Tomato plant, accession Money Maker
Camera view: vertical (180 deg); turntable rotation: 210 degrees
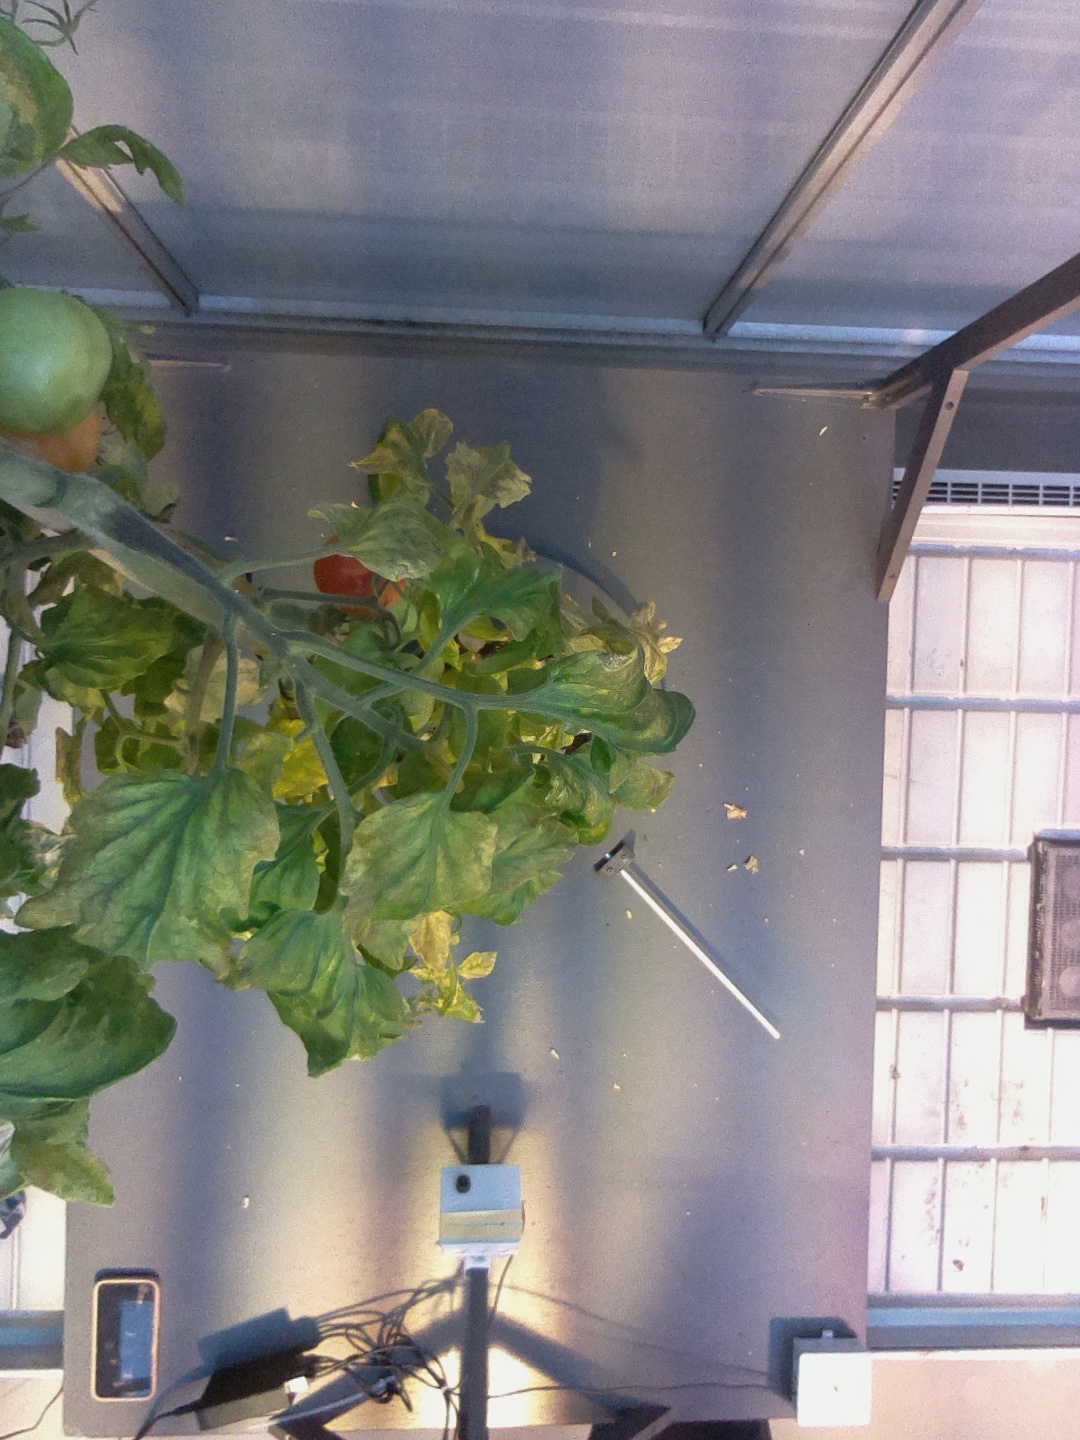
BBCH growth stage 81: 10%-20% of fruits show typical fully ripe color